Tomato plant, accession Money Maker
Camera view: vertical (180 deg); turntable rotation: 300 degrees
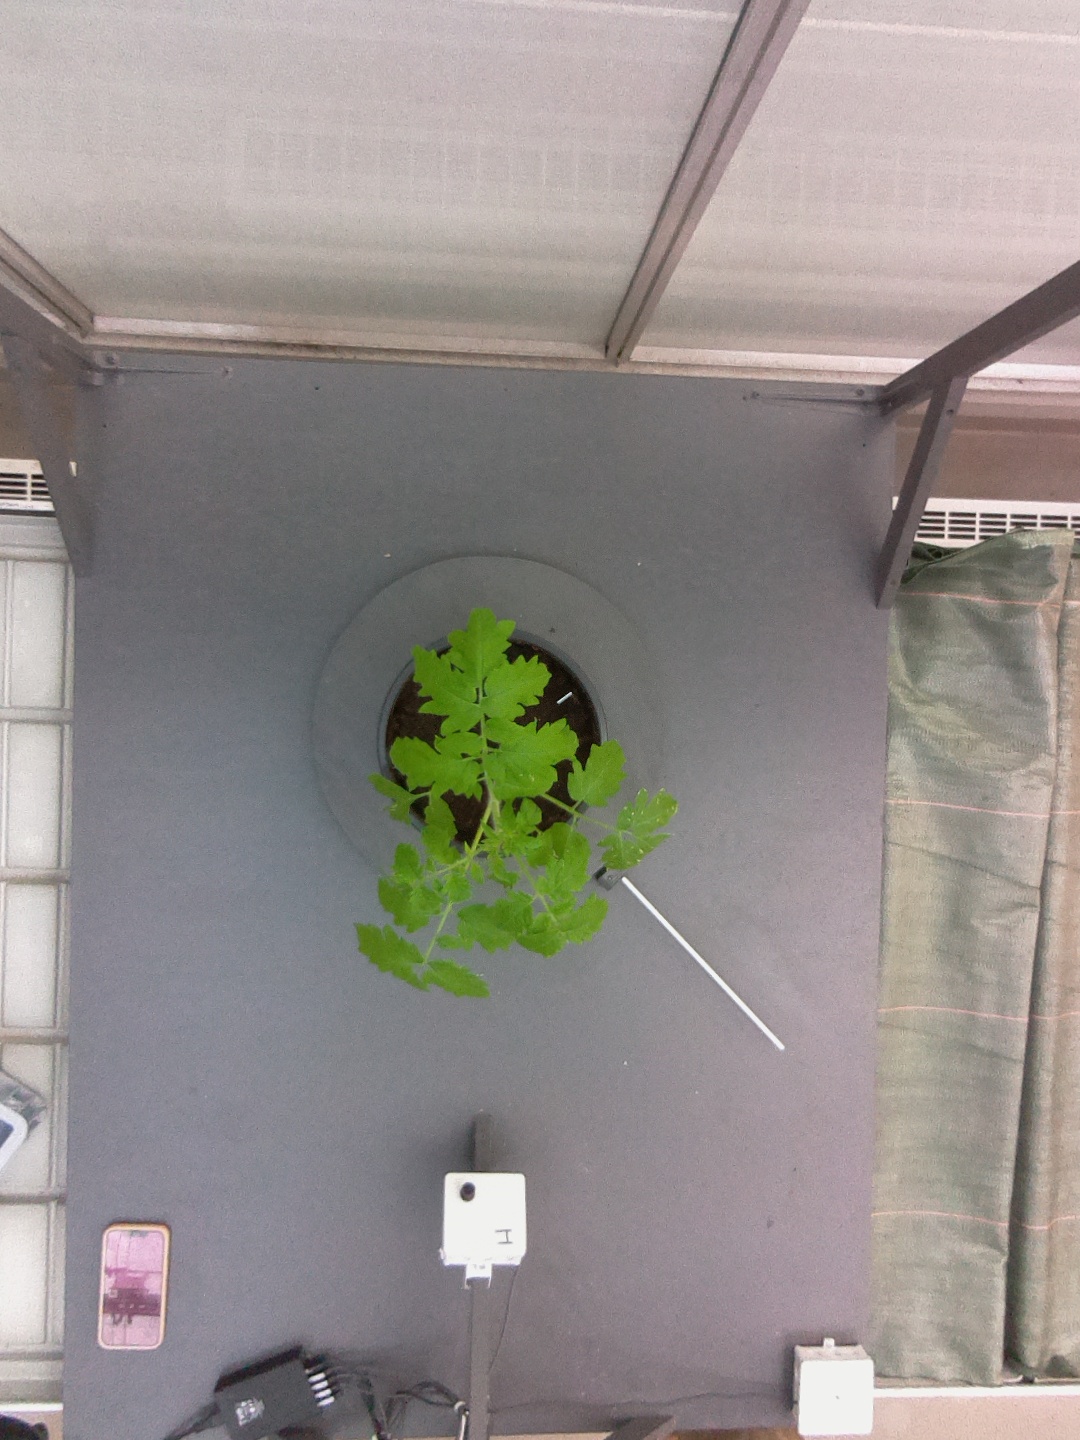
BBCH growth stage 13: 6 of true leaves visible